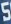
Number: 5